Nadav Tamir

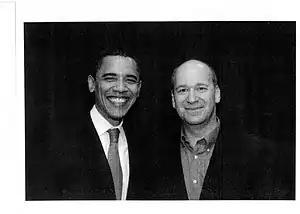
Nadav Tamir with the President of the United States, Barack Obama

The letter was leaked (not by Tamir) and was made public on August 6, 2010, in Israel's Channel 10 Television. The publication stirred harsh criticism, and some called to recall Tamir. On order from the Minister, Avigdor Lieberman, Tamir was called in for a clarification meeting with the Ministry's director general, Yossi Gal. Tamir claimed in the meeting that the intent of the letter was to point out a problematic situation with the Administration, which could be better handled. He did not intend to make it public, he claimed. To the point of the matter, Tamir thought that the manner by which the relations were handled could jeopardize the intimacy of relations which had been built in a course of many years; and defeat the principal of leaving the Israel topic outside and above the US policies, which would also diminish the relation of the American Jewry with the State of Israel. Some people familiar with the field expressed the opinion, that those processes have actually occurred.